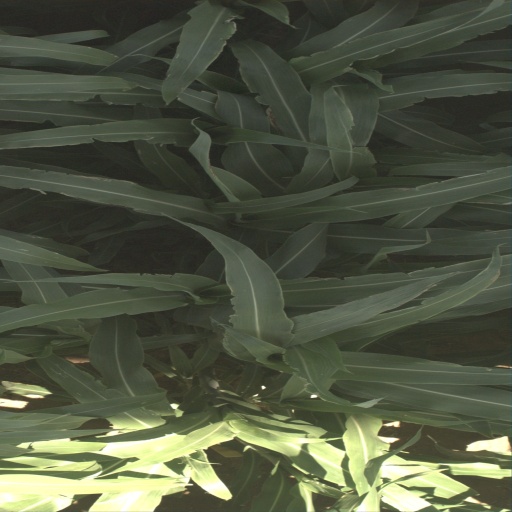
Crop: sorghum